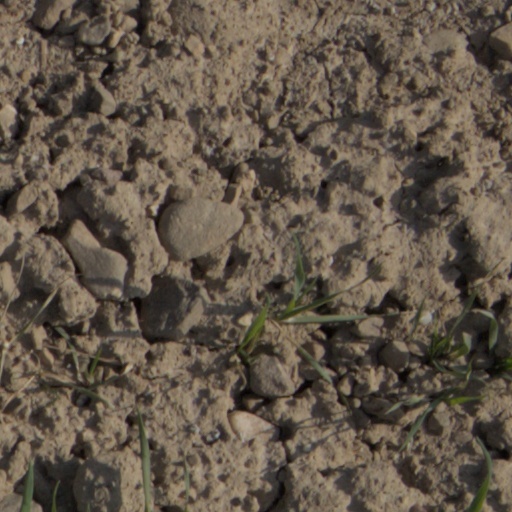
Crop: wheat